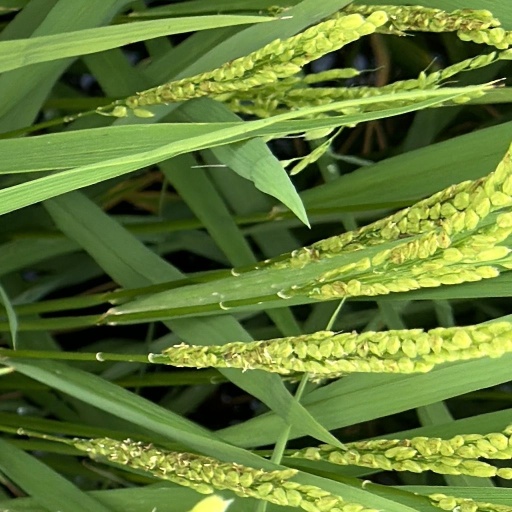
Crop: rice